NRK

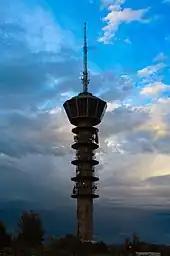
NRK television tower in Trondheim

, a privately owned company and the predecessor of NRK, started regular radio broadcasts in Norway in 1925. NRK itself was founded in 1933. Based on a model similar to that of the BBC and located in Oslo, it was a replacement for privately operated radio stations in larger cities. NRK initially set out to cover the entire country and had a monopoly on broadcasting in Norway. The monopoly came under intense pressure when Norwegian TV companies began broadcasting from abroad in addition to international cable TV. Cable TV started in 1982 and satellite TV in 1986 (the launch of TV3 in 1987 and TVNorge in 1988). It was not until the launch of TV 2 on 5 September 1992, that NRK's monopoly on television broadcasting in Norway ended.